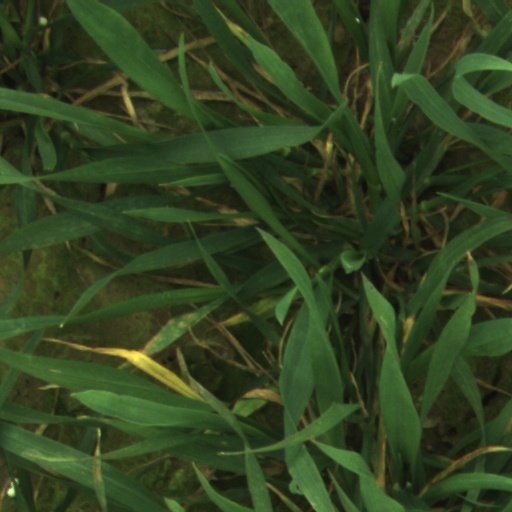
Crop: wheat